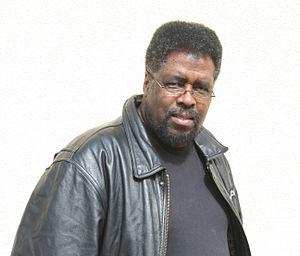
Cyberpunk 2077 est un jeu vidéo d'action-RPG en vue à la première personne développé par CD Projekt RED, fondé sur la série de jeu de rôle sur table Cyberpunk 2020 conçue par Mike Pondsmith.
Michael Alyn Pondsmith dit Mike Pondsmith est un concepteur américain de jeux de rôle, de jeux de plateau et de jeux vidéo, né le 14 avril 1954.